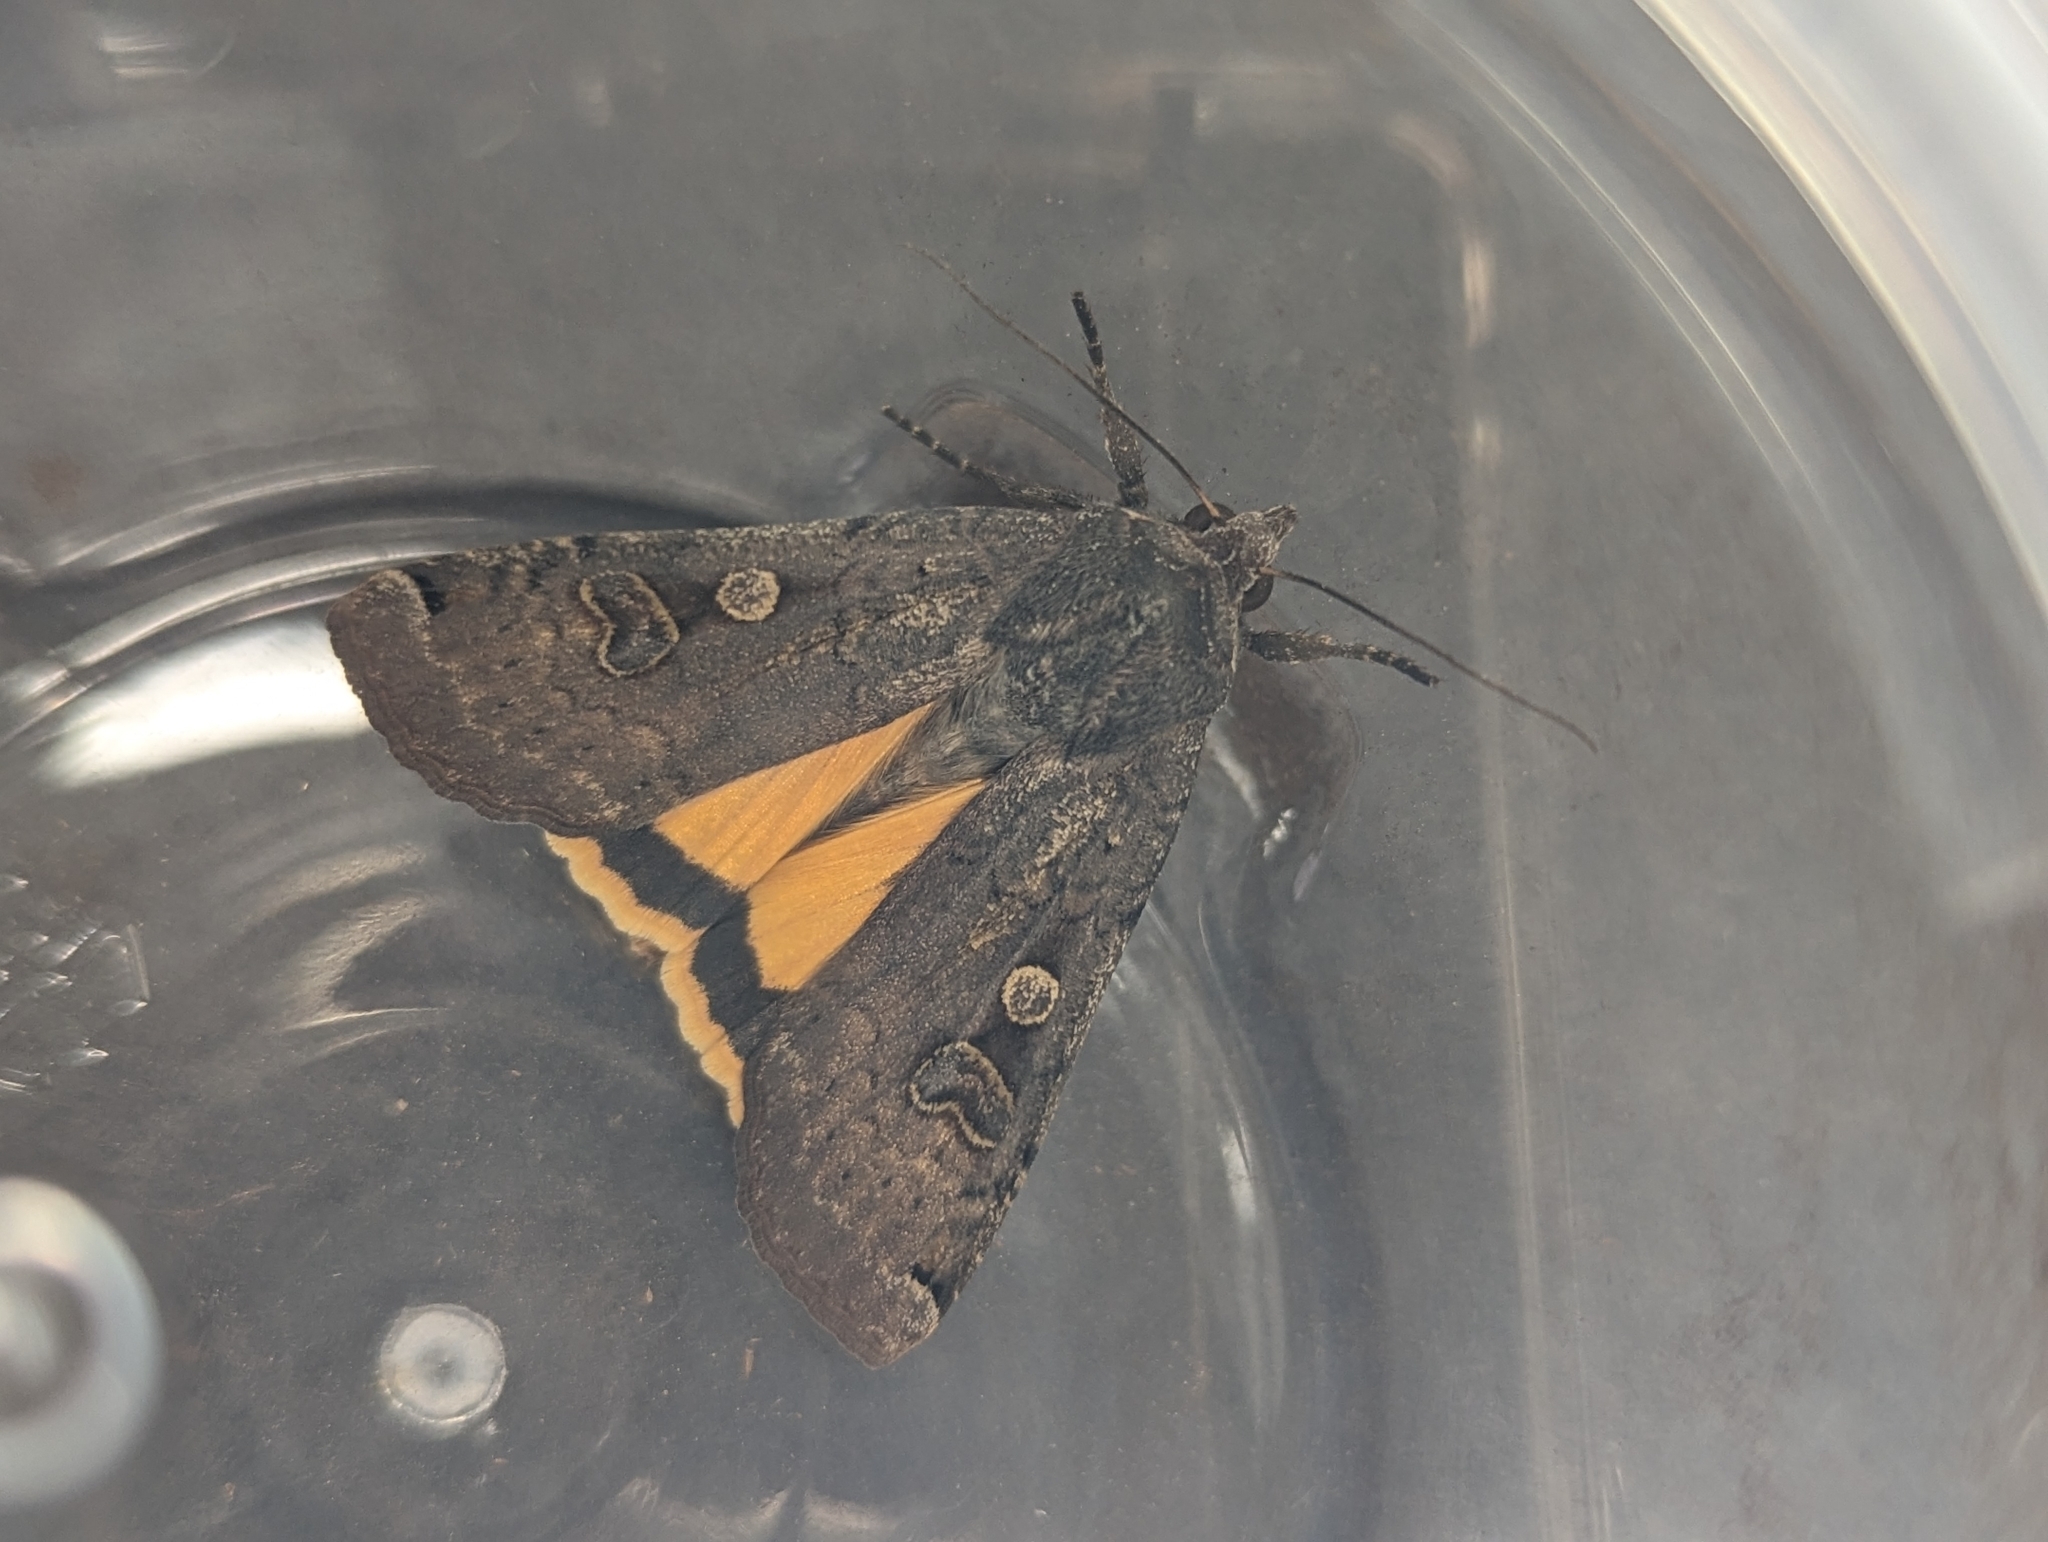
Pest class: cutworms